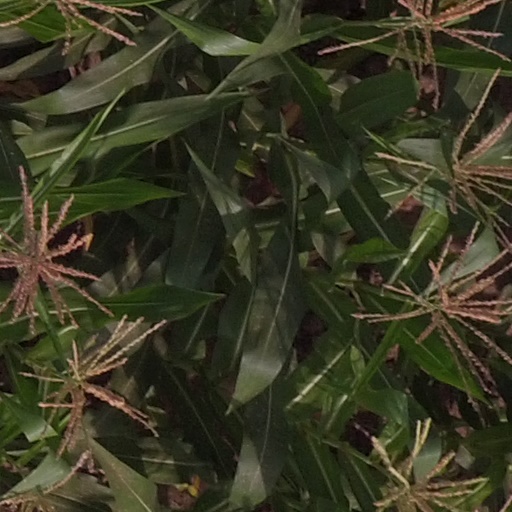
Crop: maize; corn